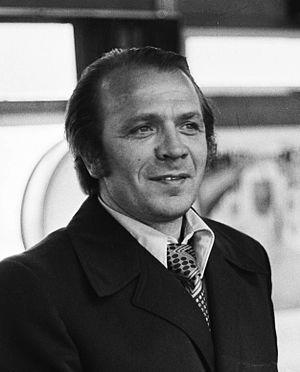
Klaus Urbanzcyk est un footballeur est-allemand et aussi un entraîneur, né le 4 juin 1940 à Halle.